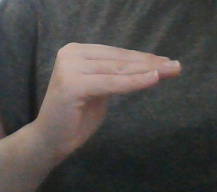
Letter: haa